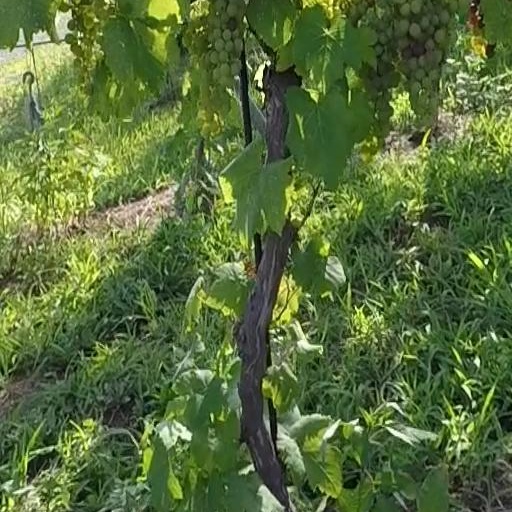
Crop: grape